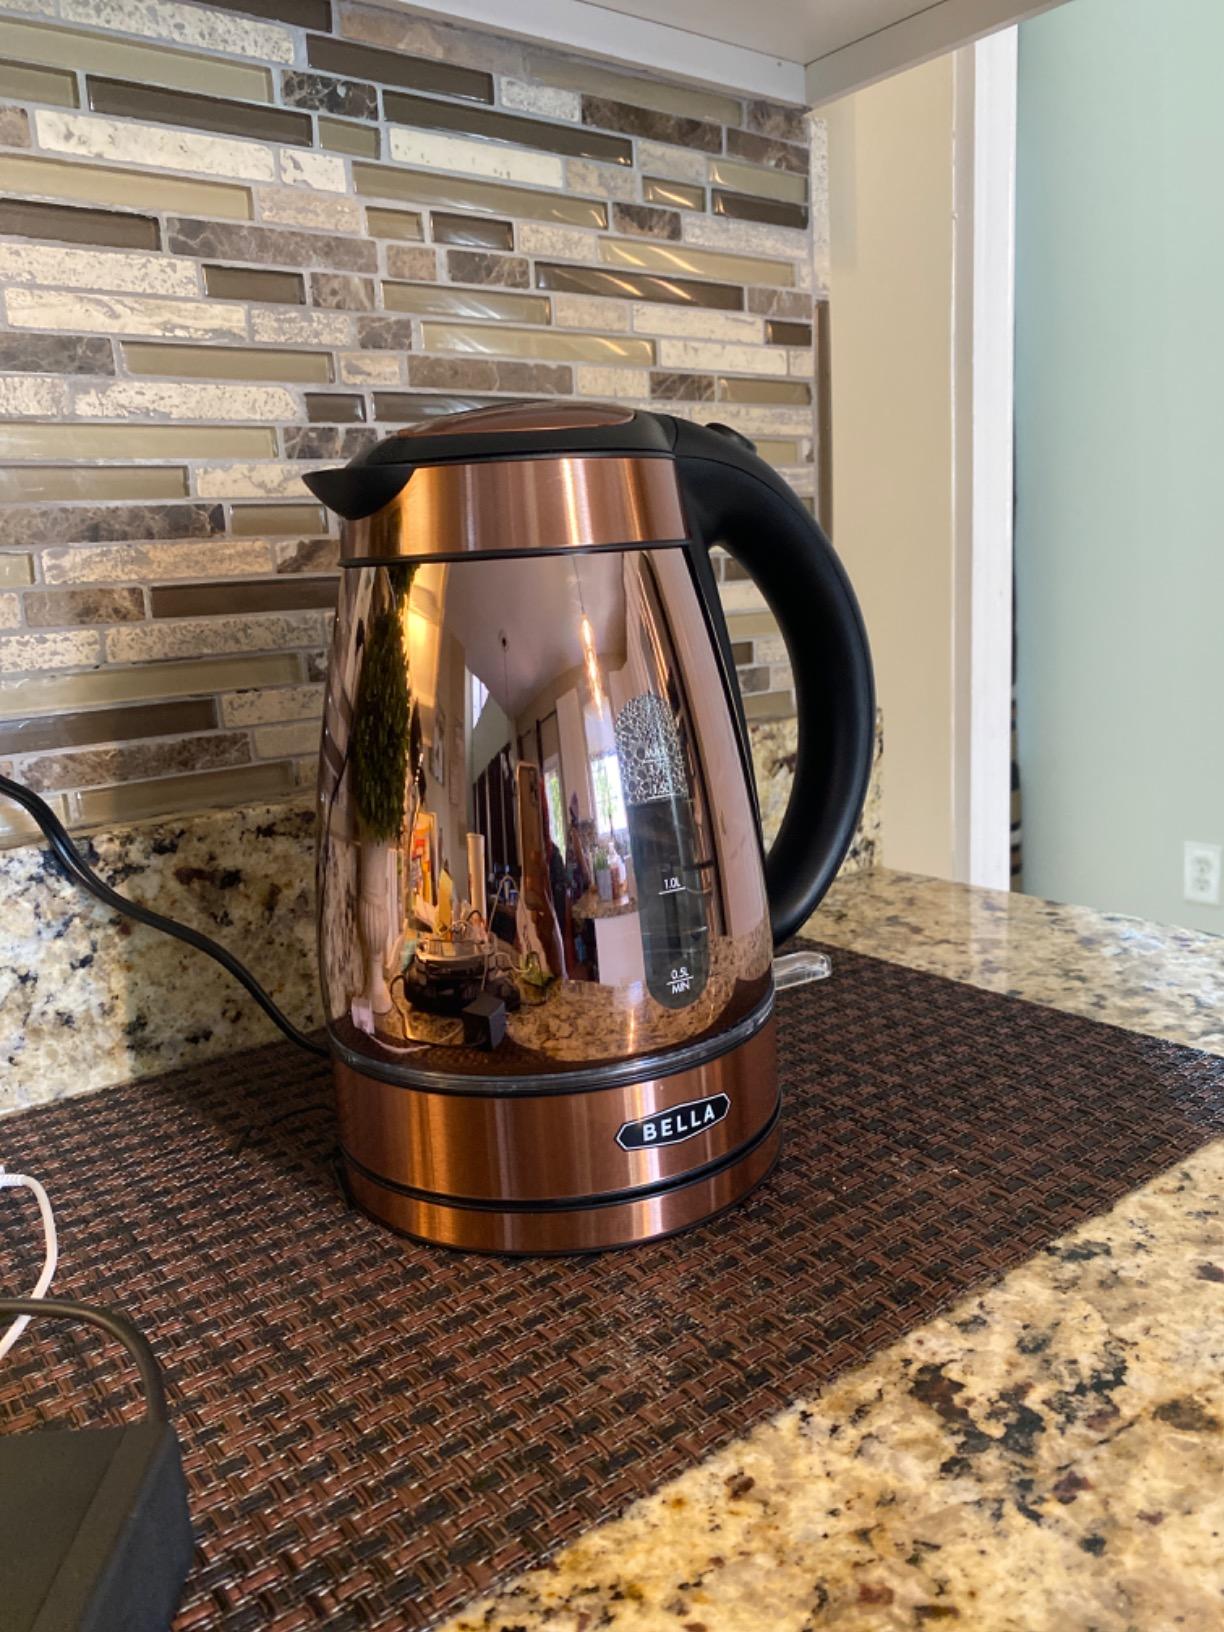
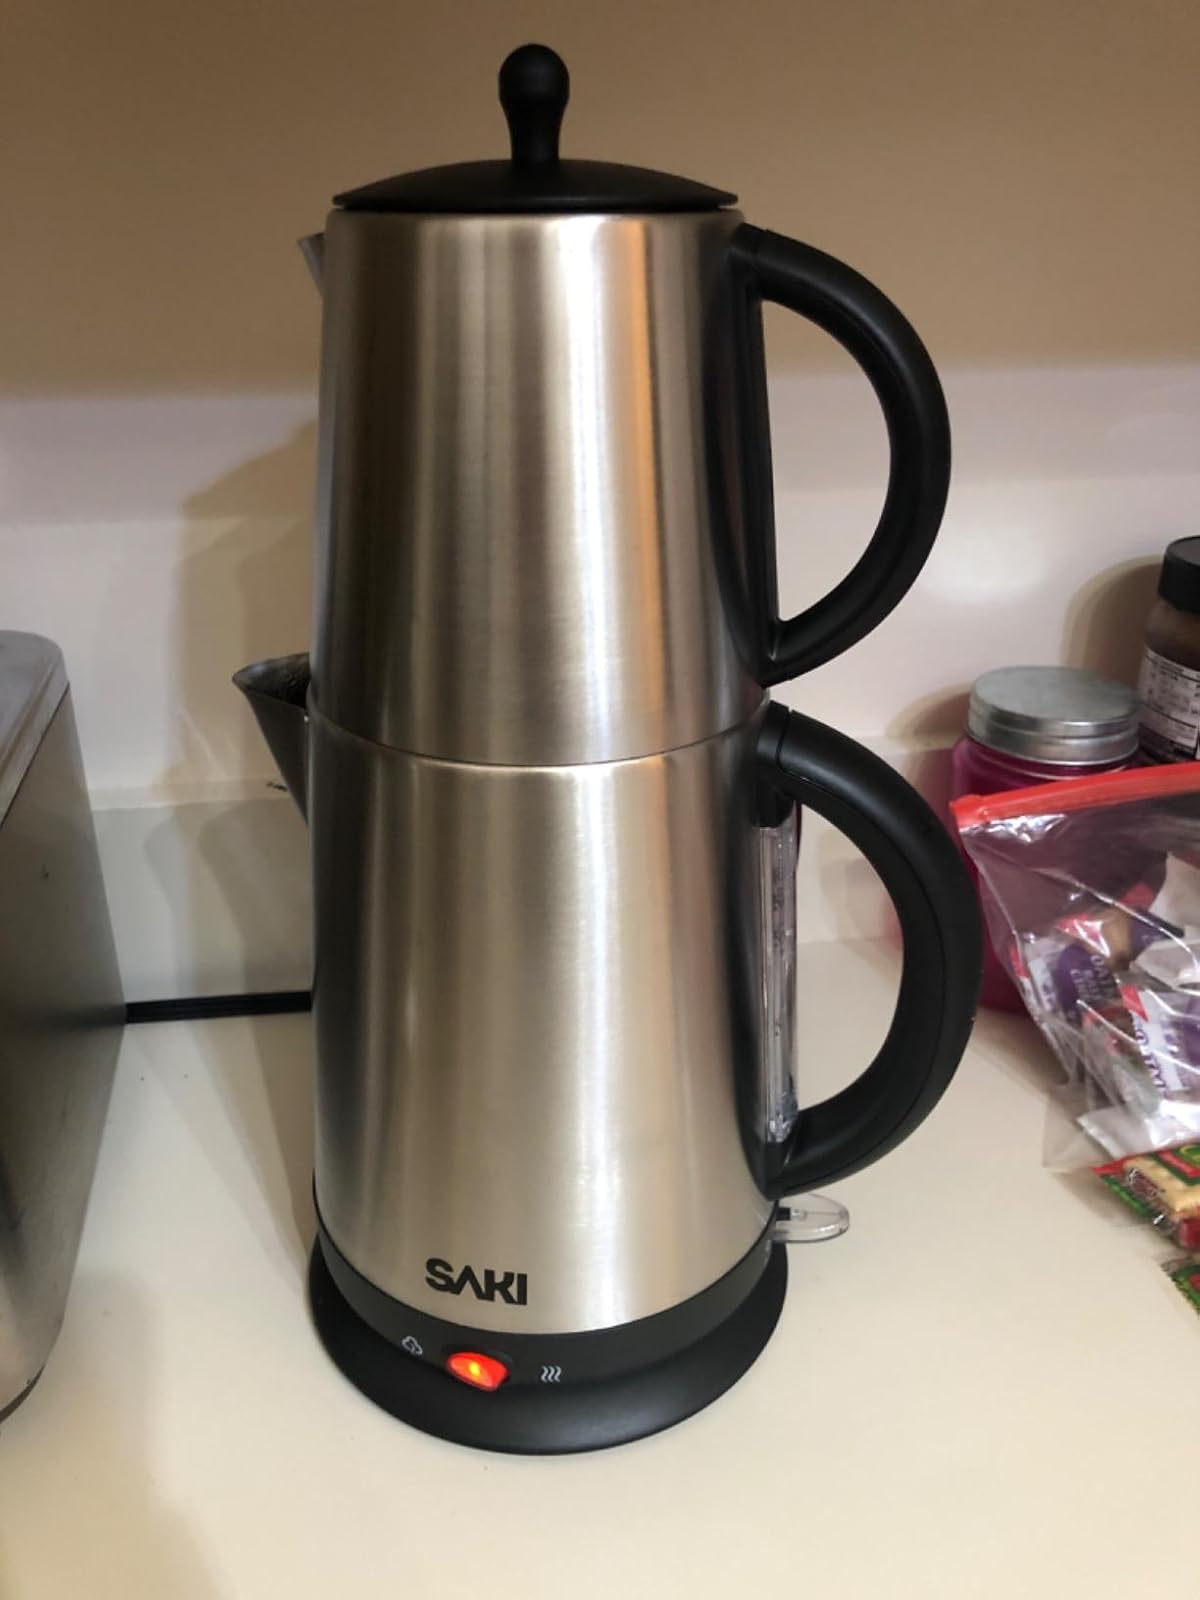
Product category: items_kettle
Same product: no